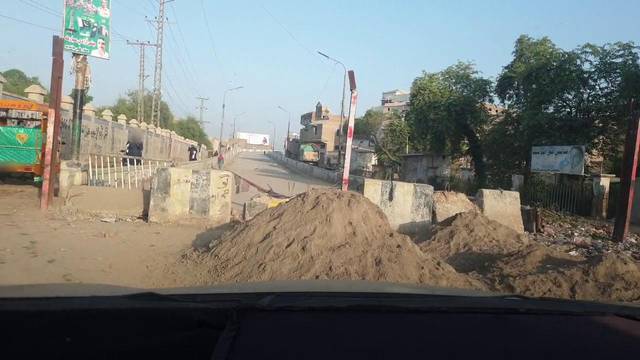
Region: Pakistan
Coordinates: 27.543, 68.212